RAF Lossiemouth

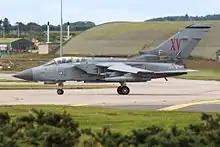
Tornado GR4 ZA602 F "MacRoberts Reply" of No.15(R) Squadron taxiing at Lossiemouth

In preparation for the transition to the Typhoon, No.12 Squadron and No.617 Squadron disbanded on 1 April 2014, leaving No.15 (R) Squadron as the only remaining Tornado unit at Lossiemouth. The first Typhoon unit, No. 6 Squadron, transferred from RAF Leuchars to Lossiemouth on 20 June 2014. Nine aircraft arrived in formation in the shape of a number 6. No. 1 Squadron followed on 8 September 2014, when responsibility for Quick Reaction Alert (North) was transferred from RAF Leuchars to Lossiemouth.